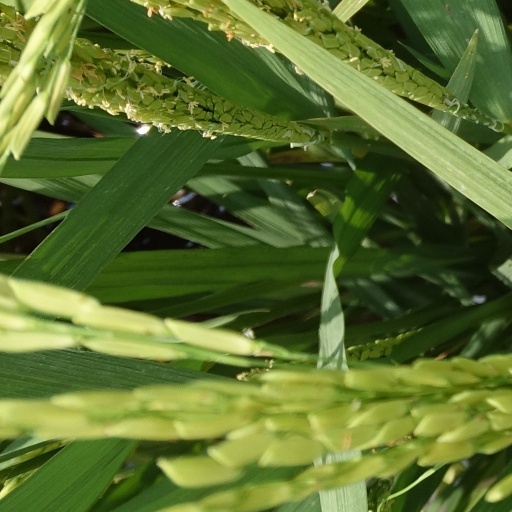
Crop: rice